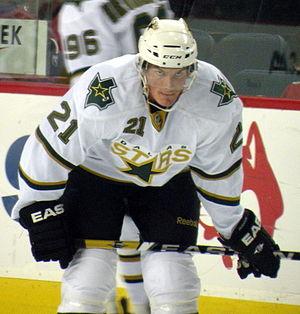
Loui Eriksson est un joueur professionnel suédois de hockey sur glace. Il évolue au poste d'ailier.